Dotonbori River

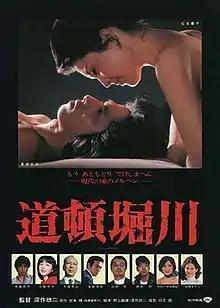

, also released as Lovers Lost, is a 1982 Japanese film directed by Kinji Fukasaku. The title refers to the area of Dōtonbori.